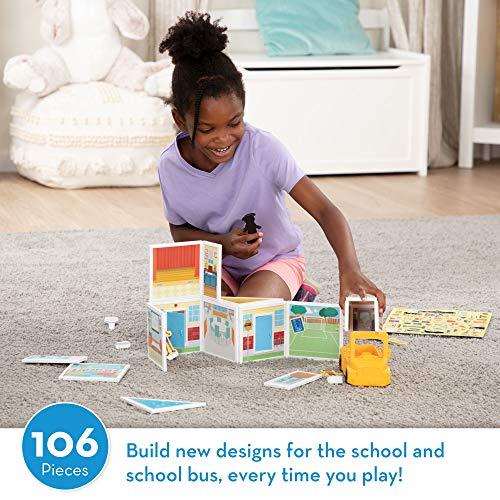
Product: Melissa & Doug Magnetivity Magnetic Tiles Building Play Set – School with School Bus Vehicle (106 Pieces, STEM Toy, Great Gift for Girls and Boys - Best for 4, 5, 6, 7, 8 Year Olds and Up)
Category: Toys & Games | Dress Up & Pretend Play | Pretend Play | Magnetic & Felt Playboards
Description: One-piece magnetivity magnetic building play set with a school theme lets kids design, build, and play with their own school again and again.
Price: $44.32
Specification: ProductDimensions:11x4.5x15inches|ItemWeight:3.64pounds|ShippingWeight:4.41pounds(Viewshippingratesandpolicies)|ASIN:B07VQJ35T2|Itemmodelnumber:30657|Manufacturerrecommendedage:4-10years